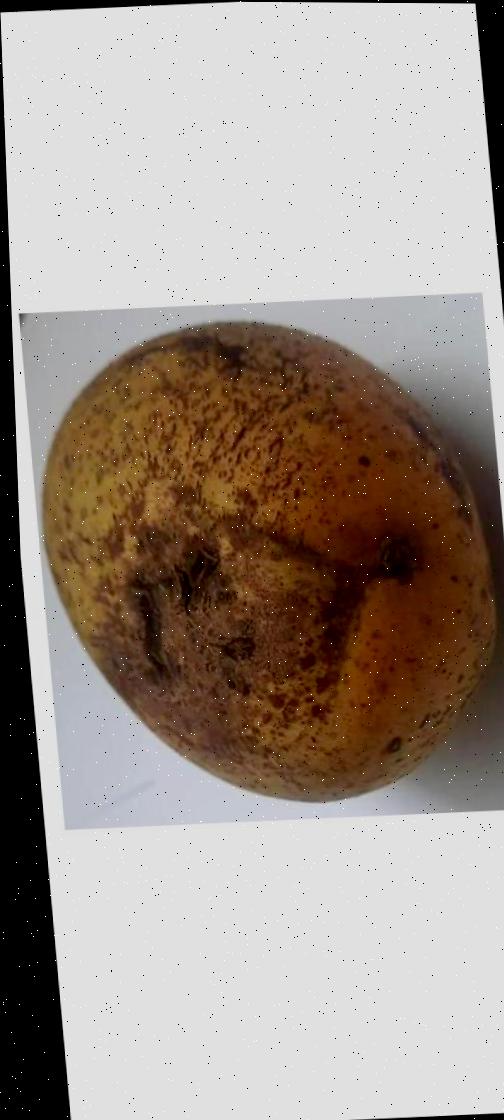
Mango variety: Ashshina Classic